Ram Kand Mool

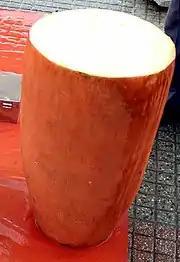
Shree Ram Kand Mool

Ram Kand Mool is a drum-shaped tuber mainly found in Indian states of Karnataka, Andhra Pradesh, Telangana and Maharashtra. It is a lesser-known variety of tuber and root-fruit. Even though its identity is mysterious, it is believed to be the flowering stalk of Century plant (Agave Sisalana or Sisal) via research. It is believed in Hinduism that Lord Rama ate this root-fruit when he was in exile of 14 years.